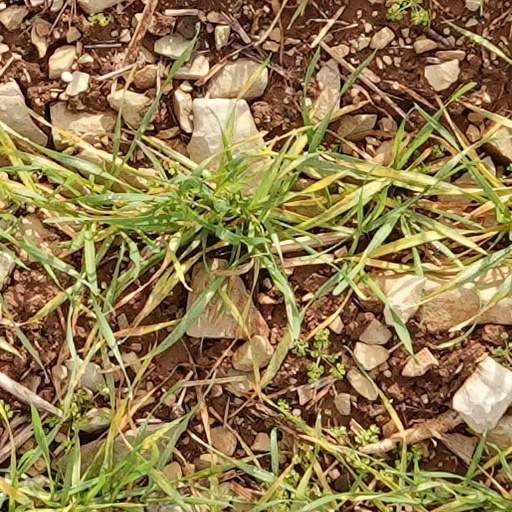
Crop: wheat